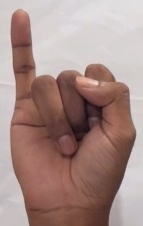
ASL sign: I